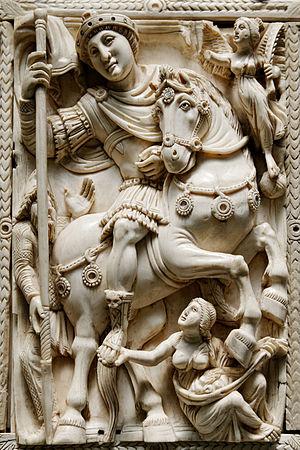
L’ivoire Barberini est un objet d'art byzantin datant de l'Antiquité tardive. Il est conservé au musée du Louvre à Paris.
Anastase Iᵉʳ, né à Dyrrachium en Épire vers 430 et mort à Constantinople le 10 juillet 518, est un empereur byzantin de 491 à sa mort en 518.
Marseille, au haut Moyen Âge, connait d'abord un essor commercial et spirituel important, avant de décliner à partir de la conquête de la ville par Charles Martel à la fin du VIIIᵉ siècle.
Le cheval est, dans l'art, l'animal le plus représenté depuis la Préhistoire, et l'un des plus anciens sujets artistiques. Il apparait sur tous types de supports au fil du temps, le plus souvent au milieu de batailles, dans des œuvres individuelles, comme monture de personnes importantes, ou attelé à des véhicules hippomobiles. L'art grec témoigne d'une véritable recherche anatomique, tandis que le Moyen Âge lui laisse peu de place. La Renaissance, en particulier italienne, voit l'apogée de la statue équestre, devenue un genre à part entière.
Le cheval au Moyen Âge est largement utilisé par l'être humain pour la guerre, le transport, et dans une moindre mesure l'agriculture. Ces animaux diffèrent par leur conformation et leur élevage du cheval moderne, étant en général de plus petite taille. Des types spécifiques d'animaux sont développés, dont beaucoup ont disparu. Le destrier, le plus connu de ces chevaux médiévaux, appelle l'image d'un énorme animal bardé de fer, associé à son chevalier en armure complète ; cette représentation stéréotypée ne reflète pourtant que peu la réalité historique.
L’Antiquité tardive est une expression utilisée pour désigner une période de l’histoire européenne qui commence à la fin du IIIᵉ siècle mais dont le terme est beaucoup plus flou. Elle n’est employée qu’en référence aux pays ayant appartenu au monde romain : les régions d’Europe occidentale, orientale et méridionale, d’Asie et d’Afrique autour du bassin méditerranéen mais se prolonge bien au-delà de la fin de l’Empire romain d’Occident en 476.
Justinien ou Justinien le Grand, né vers 482 à Tauresium, près de Justiniana Prima en Illyrie, et mort le 15 novembre 565 à Constantinople, est un empereur romain d'Orient ayant régné de 527 jusqu'à sa mort. Il est l'une des principales figures de l'Antiquité tardive. Que ce soit sur le plan du régime législatif, de l'expansion des frontières de l'Empire ou de la politique religieuse, il a laissé une œuvre considérable.